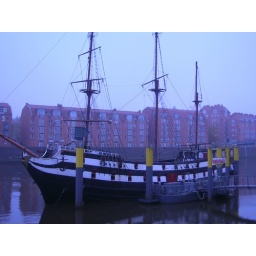
the river in bremen, complete with a pirate ship